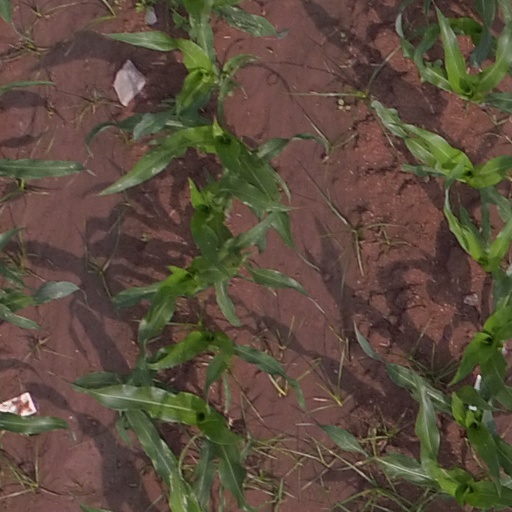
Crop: maize; corn